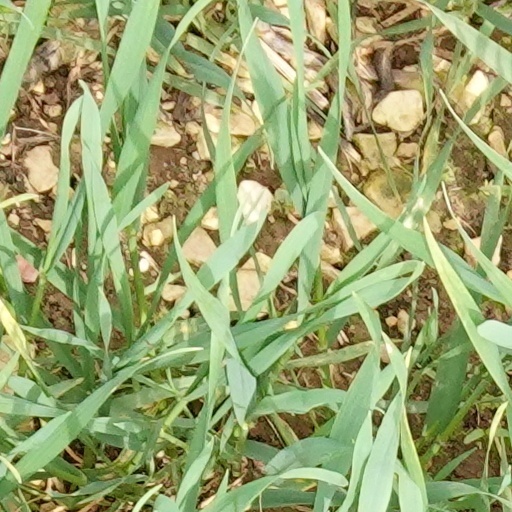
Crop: wheat